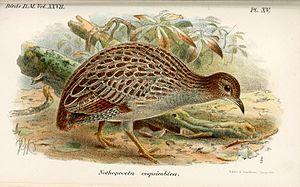
Le Tinamou perdrix est une espèce d'oiseaux de la famille des Tinamidae.